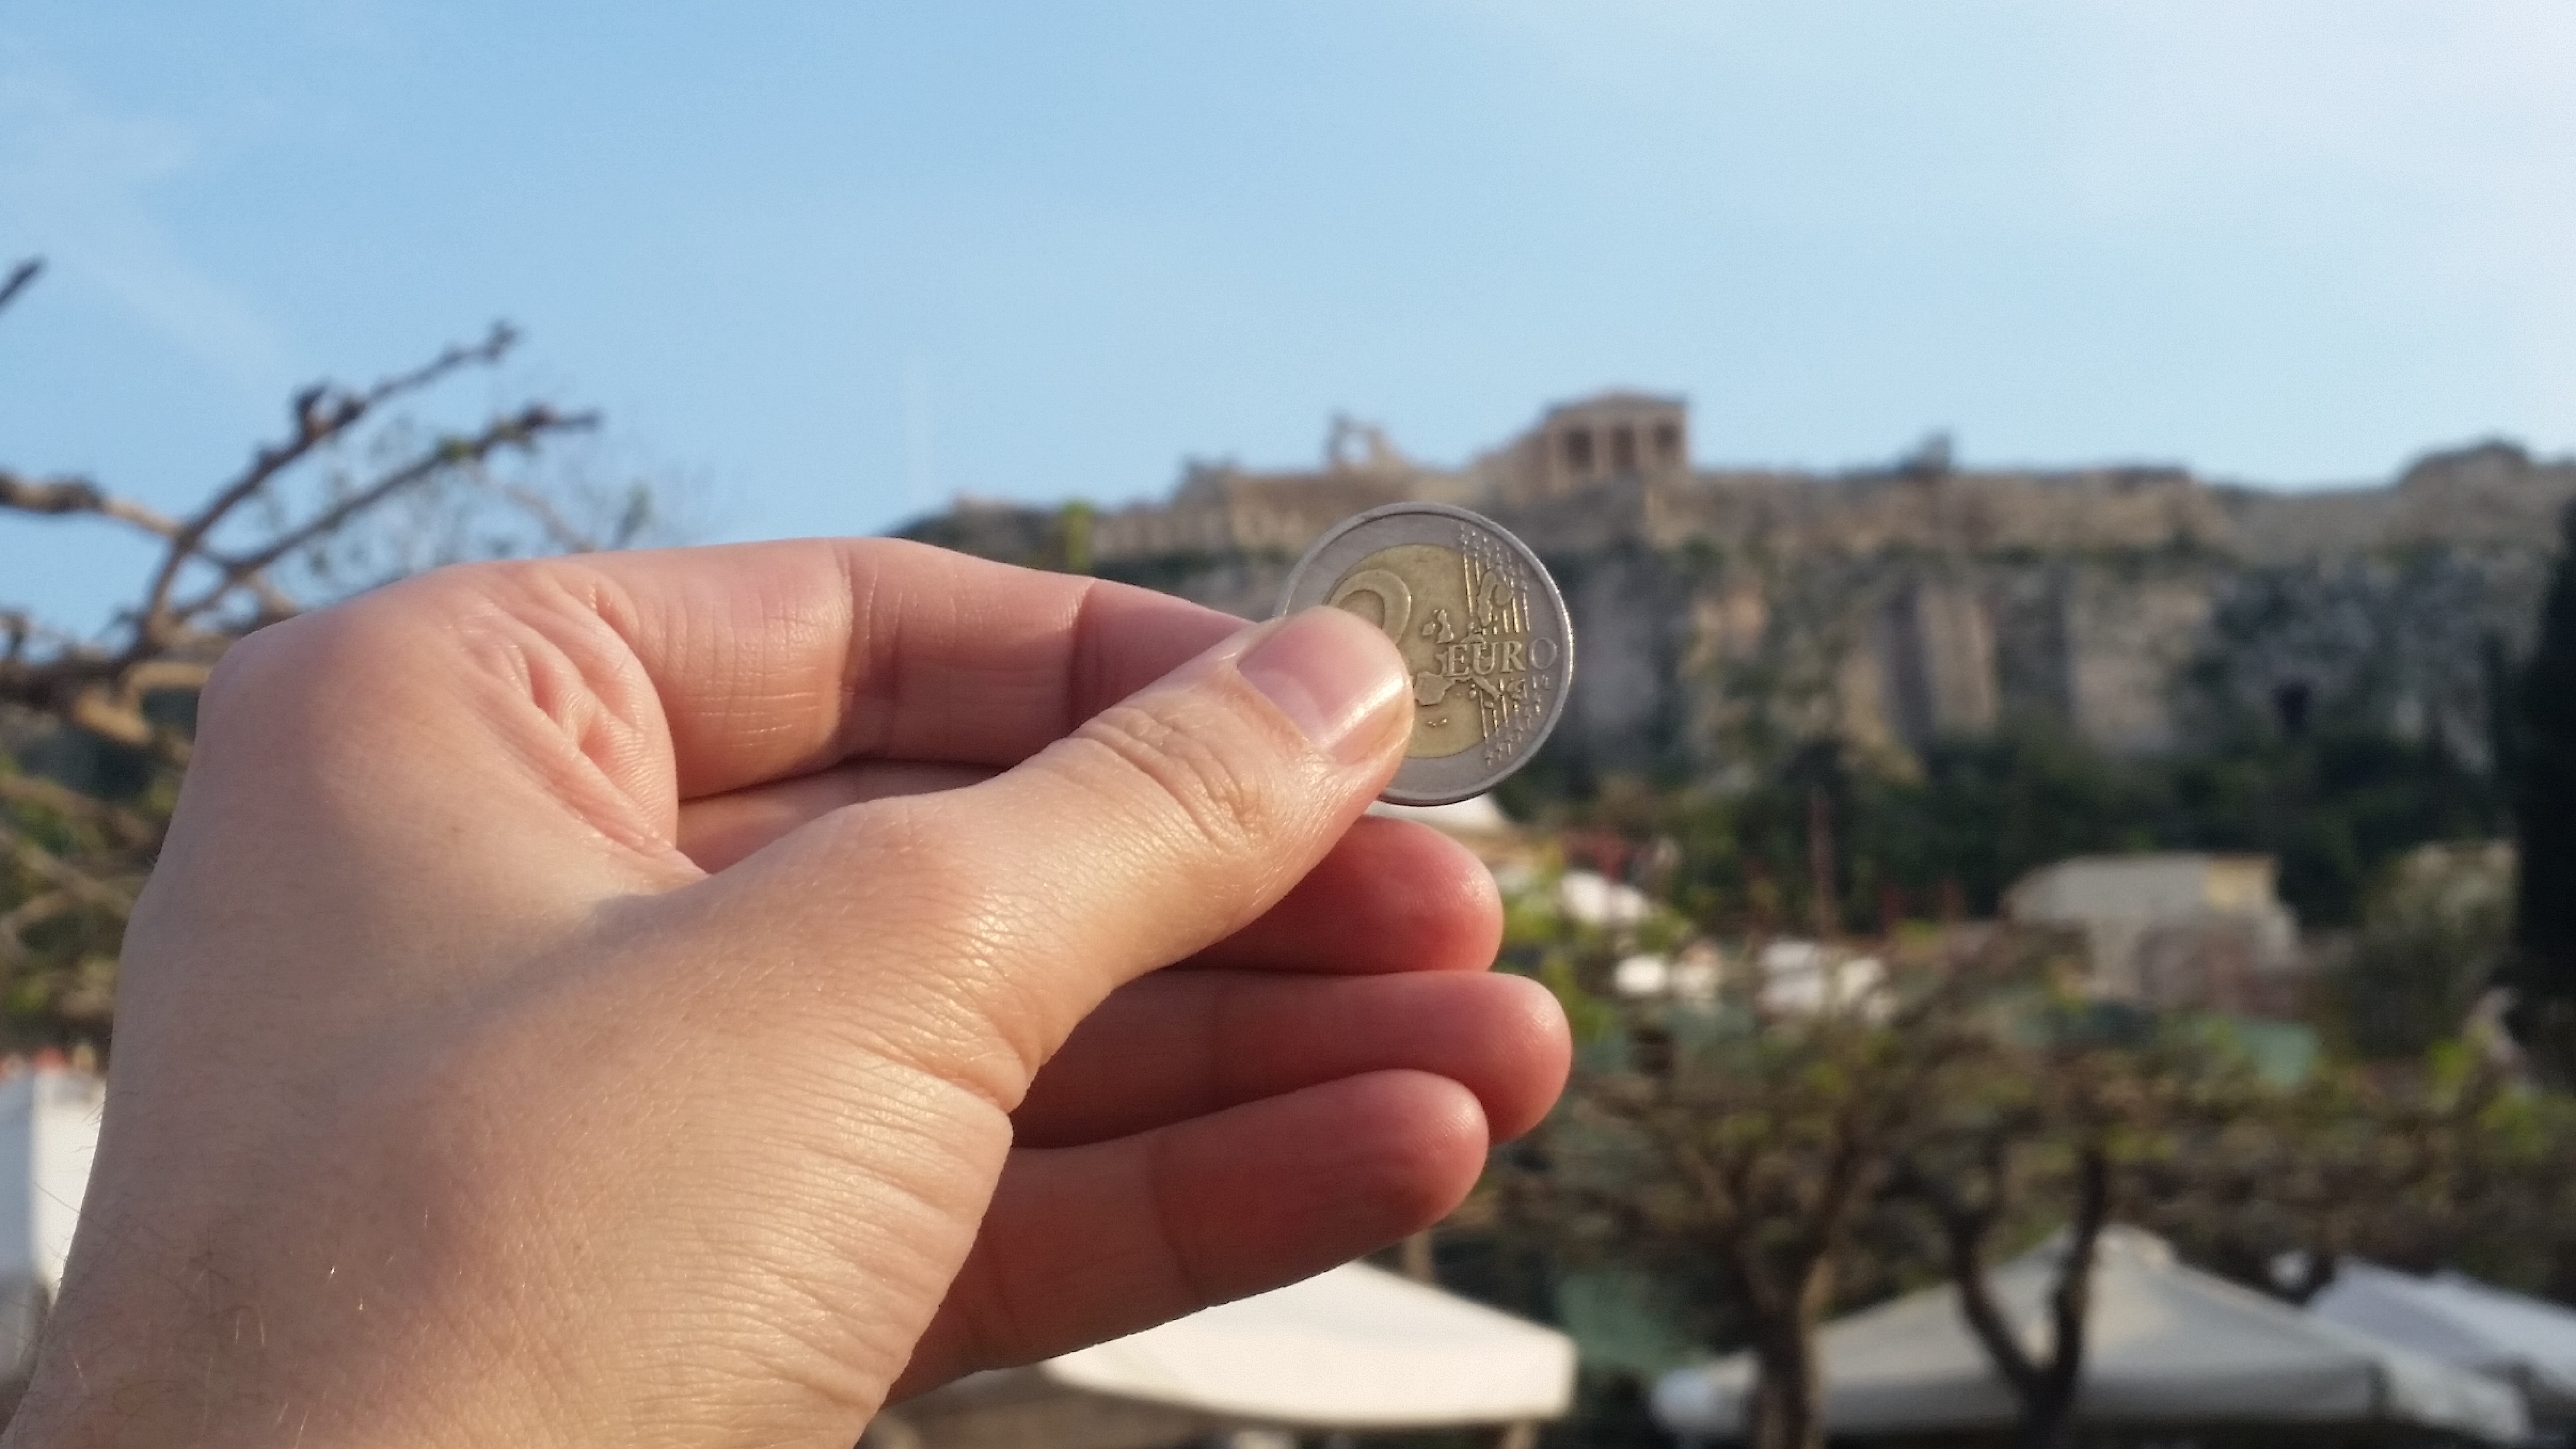
hand, europe, finger, euro, greece, grexit, acropolis